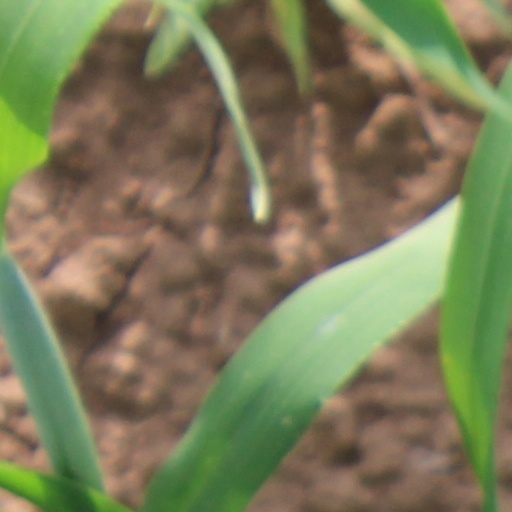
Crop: wheat